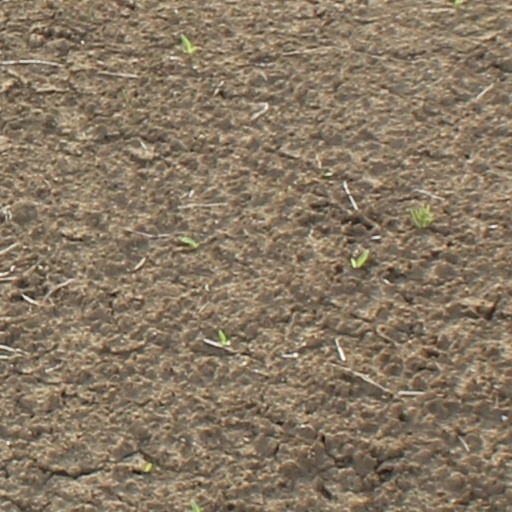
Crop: wheat